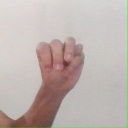
अक्षर: म